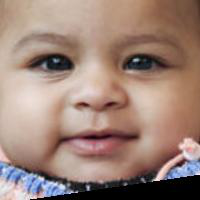
Age group: age 01-10